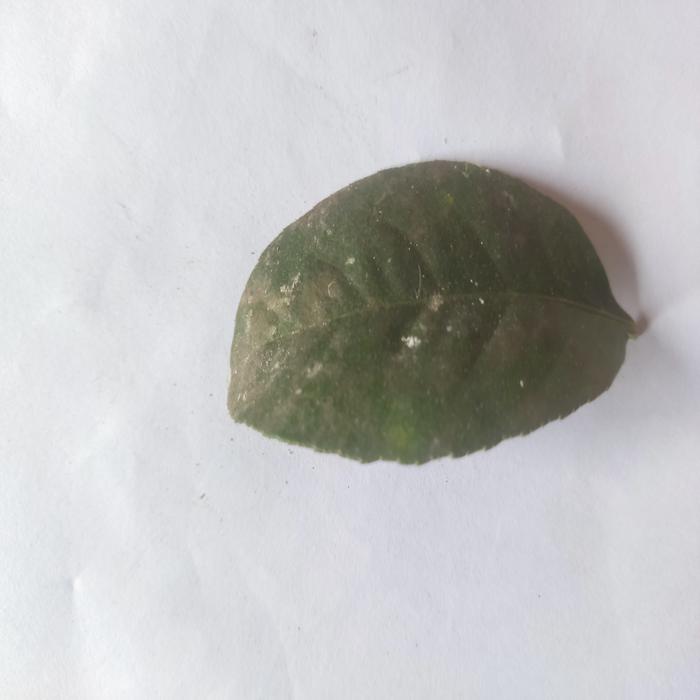
Crop: Lemon
Leaf condition: Sooty_Mold